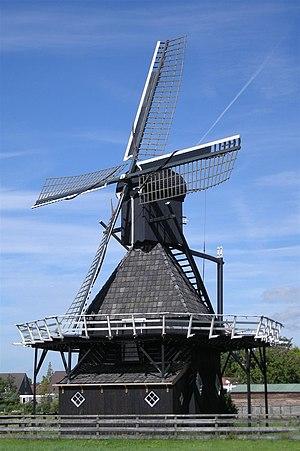
Koudum est un village de la commune néerlandaise de Súdwest Fryslân, dans la province de Frise. Son nom en frison est Koudum.
Cet article recense les moulins à vent de la province de Frise, aux Pays-Bas.